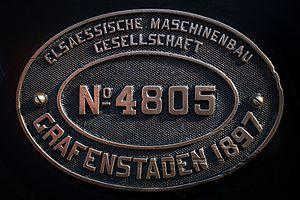
Plaque Elsaessische Maschinenbau Gesellschaft NR 4805
La société Elsässische Maschinenbau-Gesellschaft Grafenstaden, en français : Société alsacienne de construction mécanique de Graffenstaden, a été de 1872 à 1918 une entreprise de l'industrie ferroviaire située à Graffenstaden près de Strasbourg.
La Société alsacienne de constructions mécaniques est une ancienne société industrielle française dont le siège social était à Mulhouse. Elle a produit des locomotives. La SACM a fabriqué aussi la première pile atomique à Marcoule, des machines textiles pour filatures coton et laine, des métiers à tisser, des machines à imprimer tissus et papier, des moteurs Diesel, des groupes électrogènes, des chaudières, du matériel pour levage, pesage et signalisation, du matériel de mines, des câbles à Clichy, des téléscripteurs, et des armes.